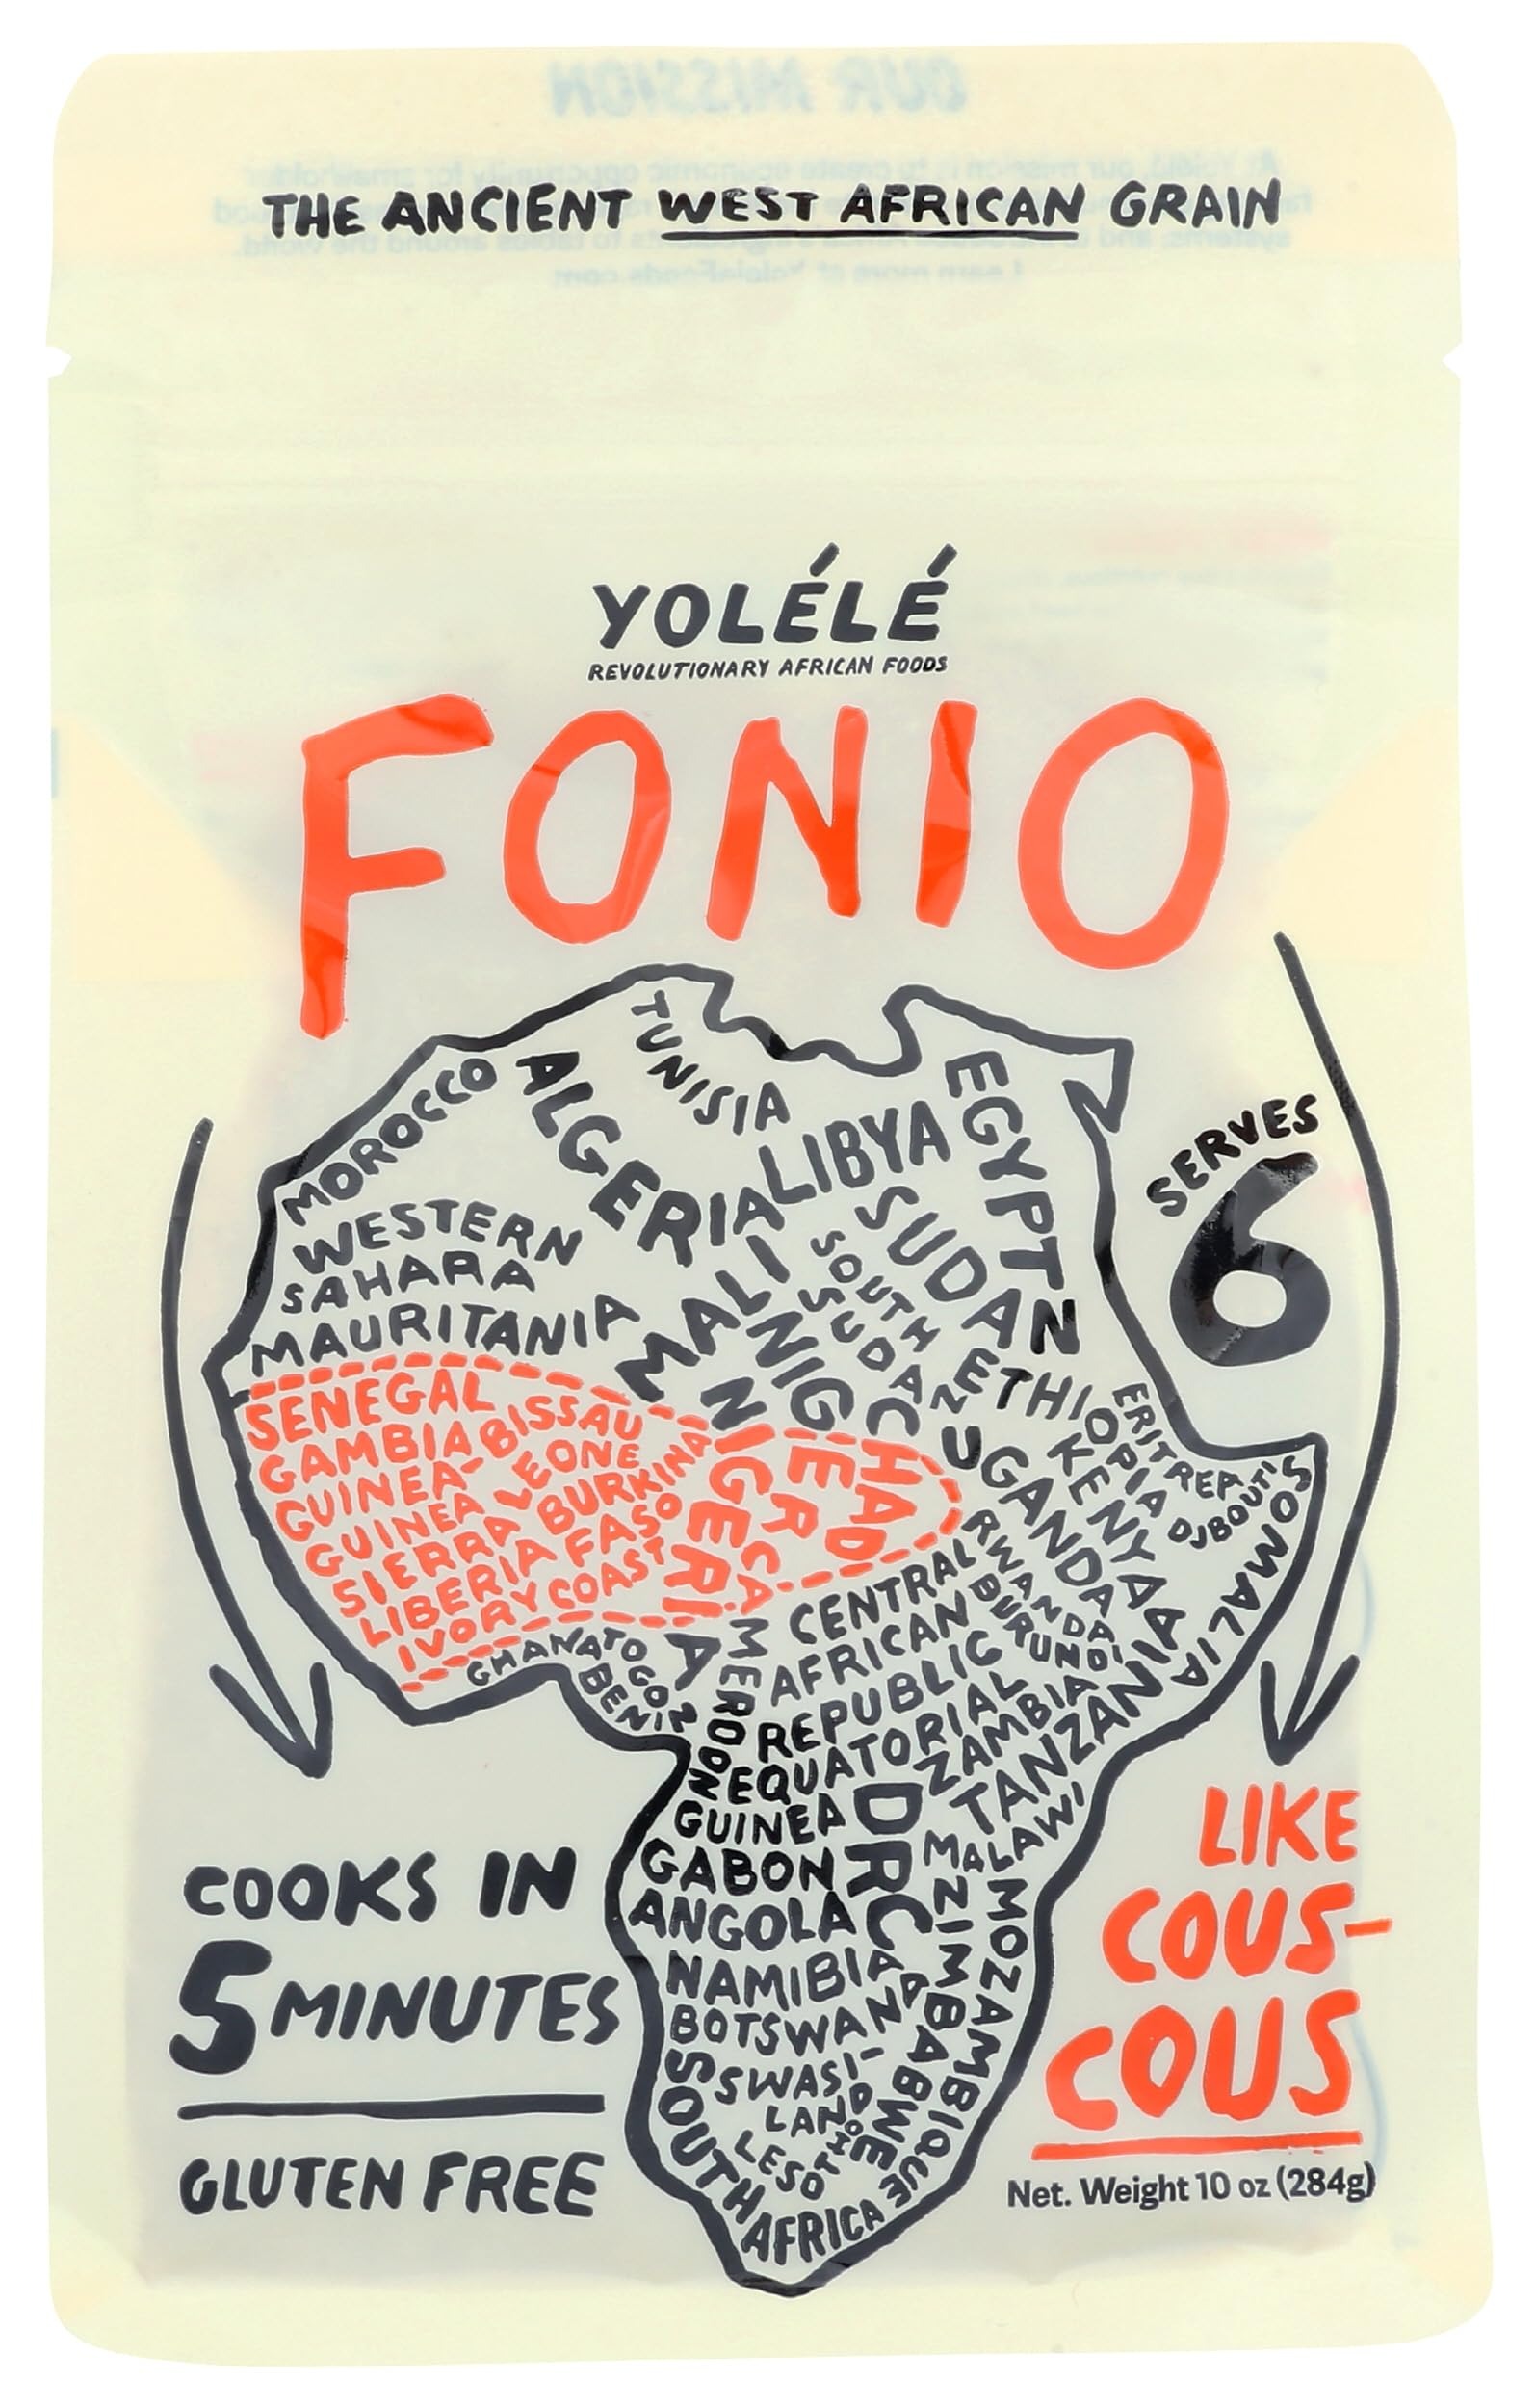
Item Name: YOLELE Fonio Grain, 10 OZ
Bullet Point 1: No hydrogenated fats or high fructose corn syrup allowed in any food
Bullet Point 2: No bleached or bromated flour
Product Description: Meals
Value: 10.0
Unit: Ounce

Price: 6.29